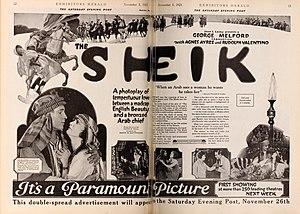
Le Cheik est un film muet américain d'amour et d'aventures réalisé par George Melford sorti aux États-Unis le 20 octobre 1921 et adapté du best-seller Le Cheik d'Edith Maude Hull. Produit par la compagnie cinématographique Famous Players-Lasky Corporation/Paramount, il a pour vedette le « latin lover » Rudolph Valentino.